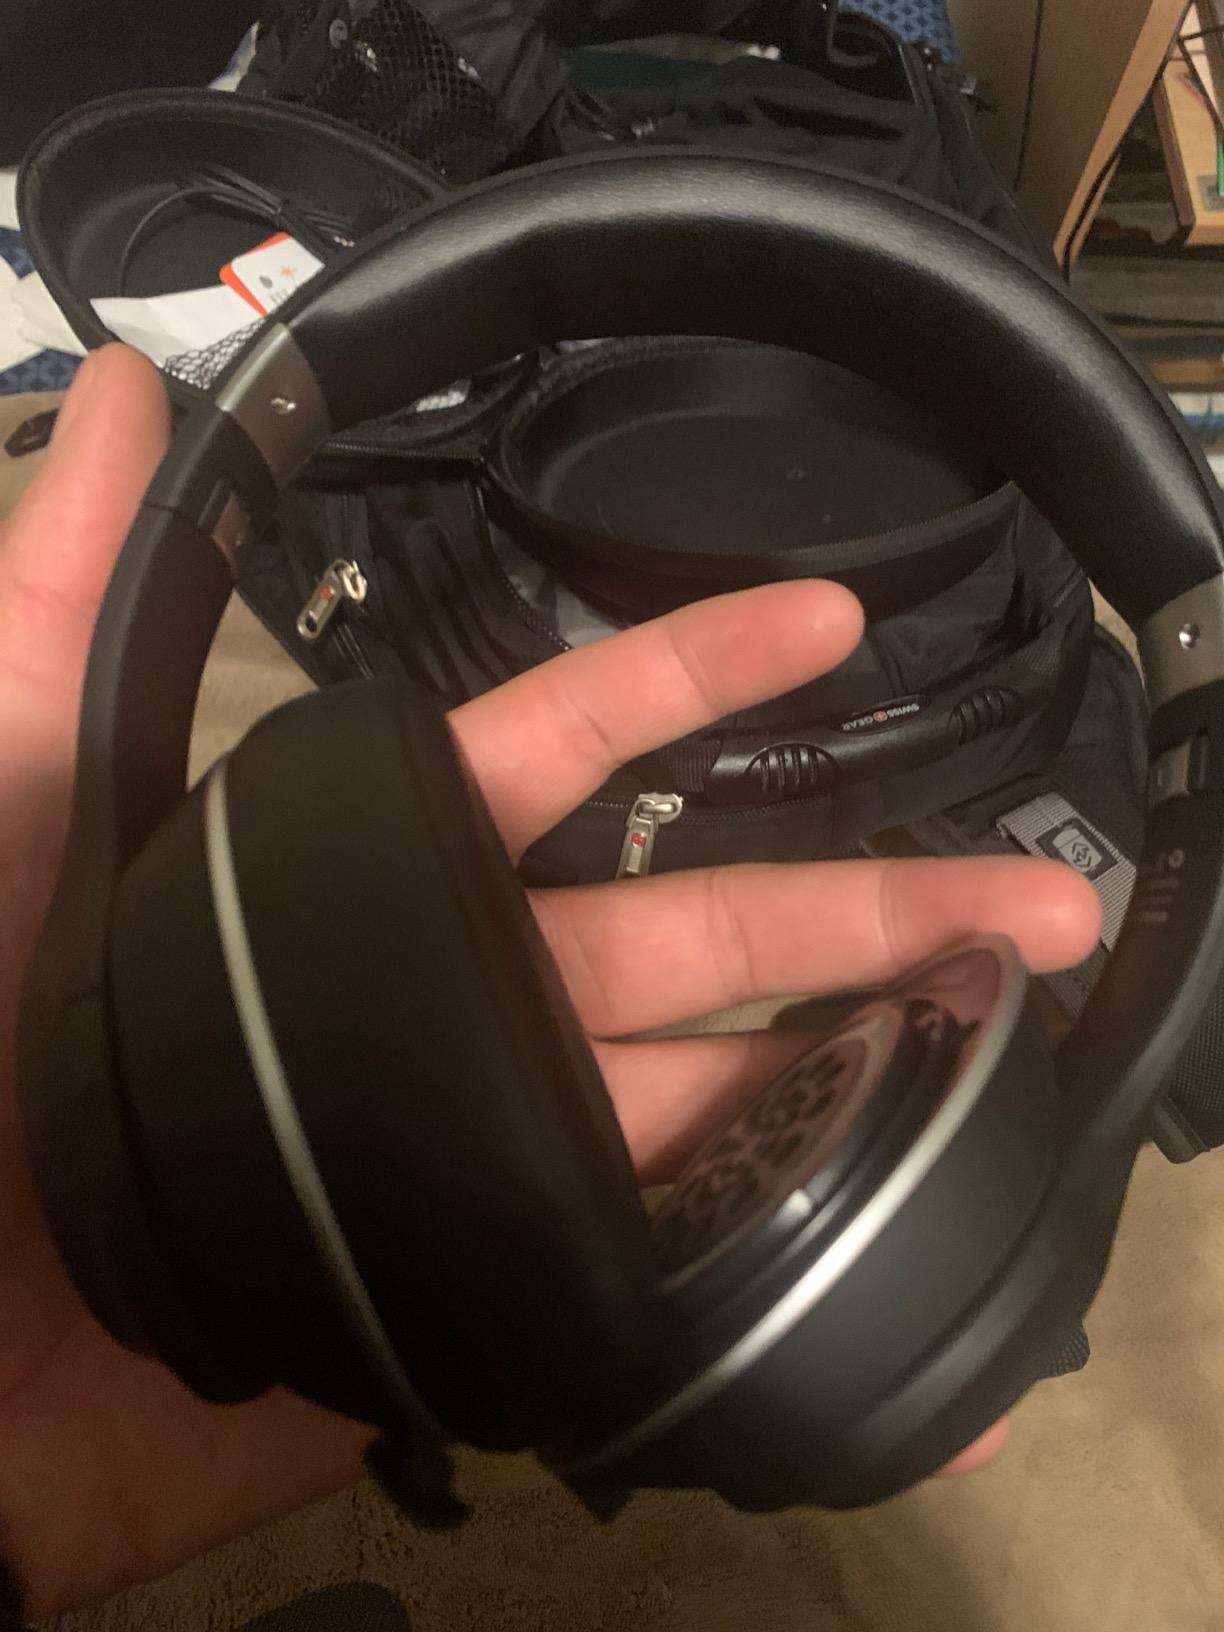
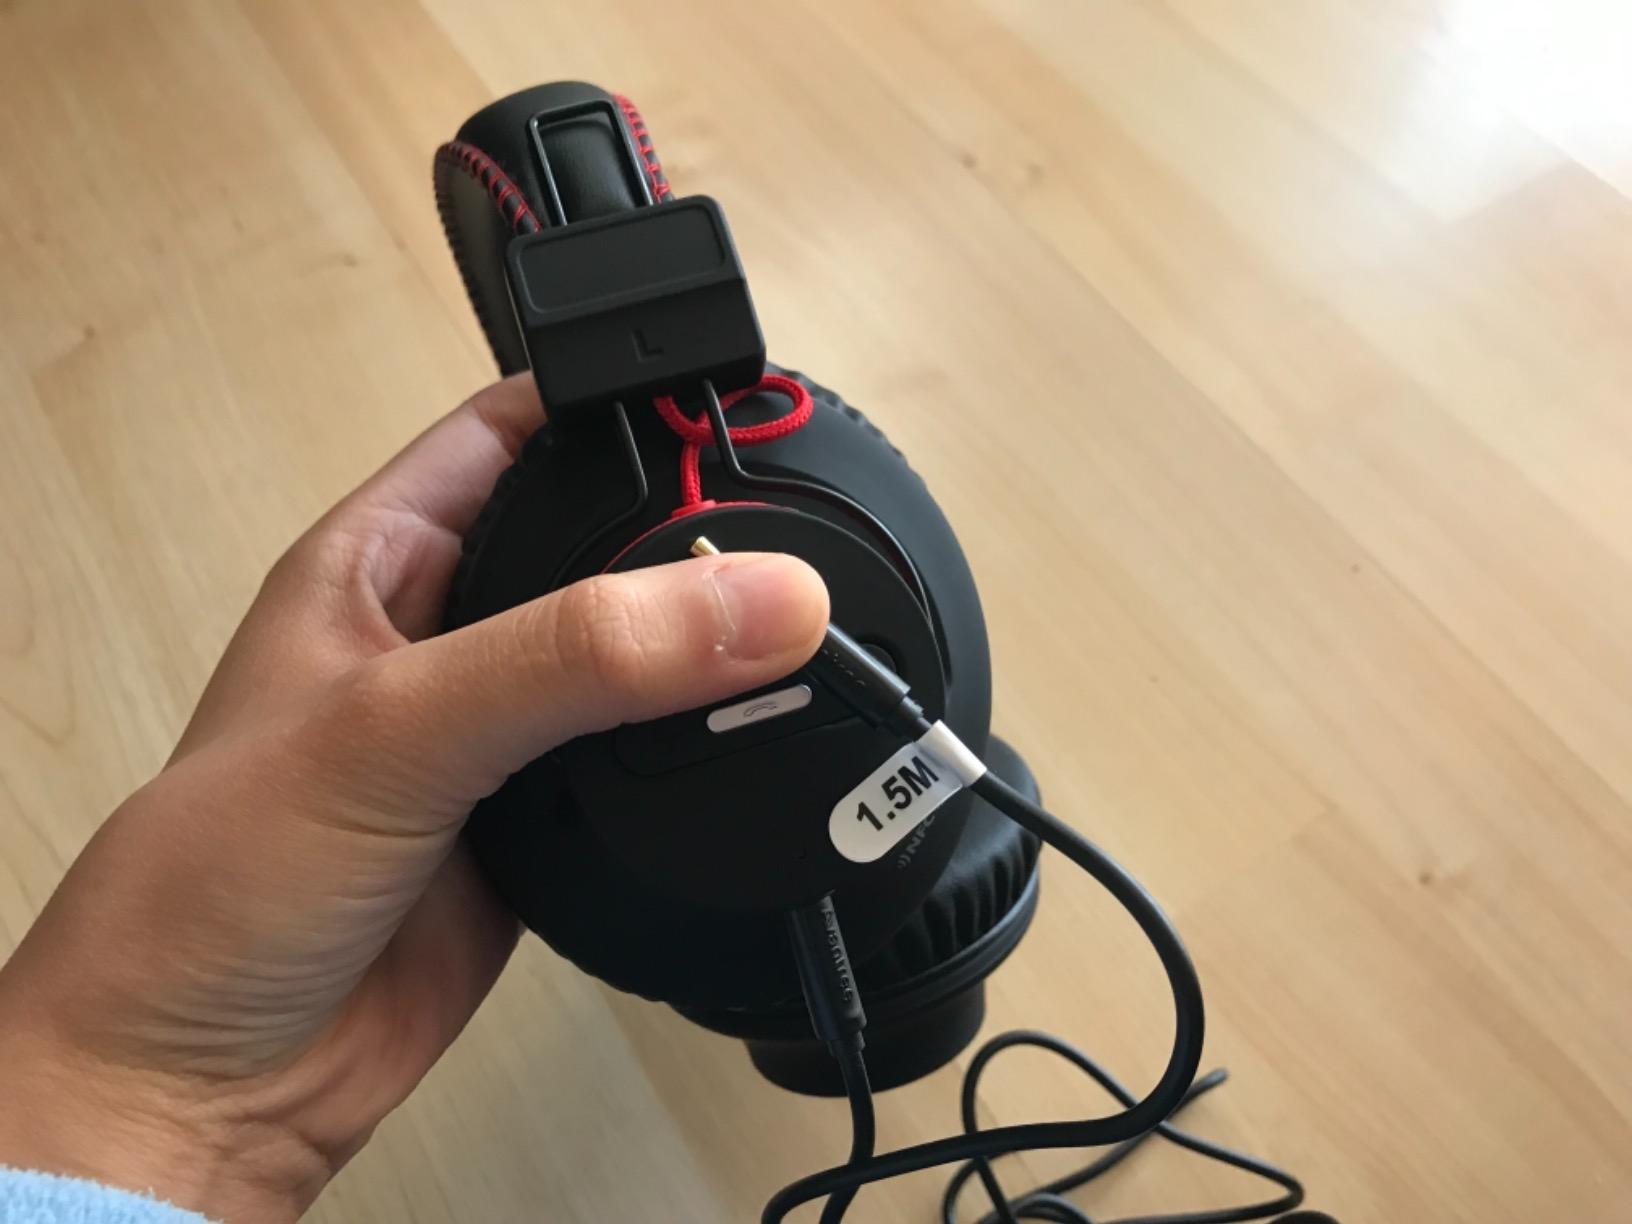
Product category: headphones
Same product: no